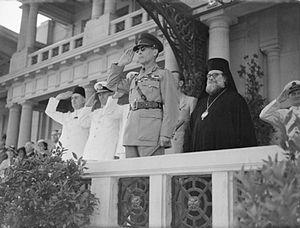
Christophe II est pape et patriarche orthodoxe d'Alexandrie et de toute l'Afrique du 21 juin 1939 au 16 novembre 1966.